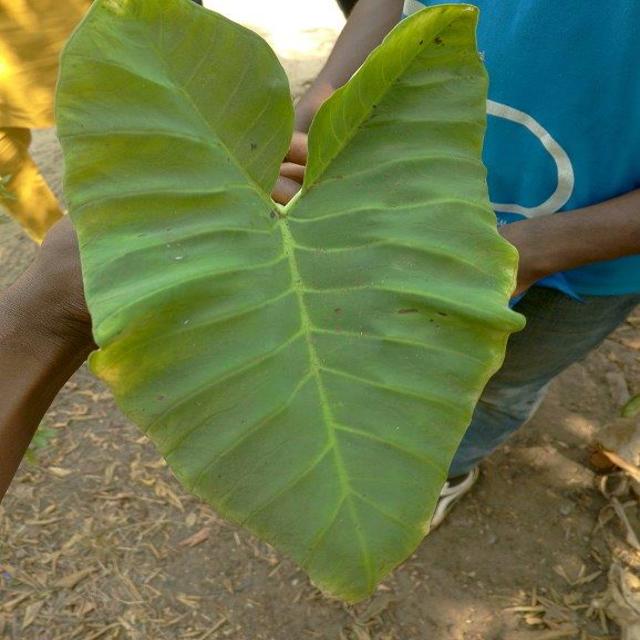
Label: Late_Blight